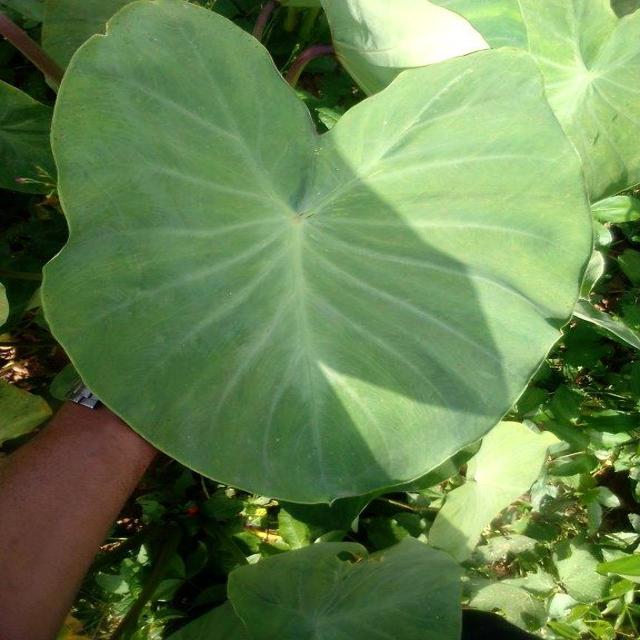
Label: Healthy